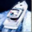
Label: ship